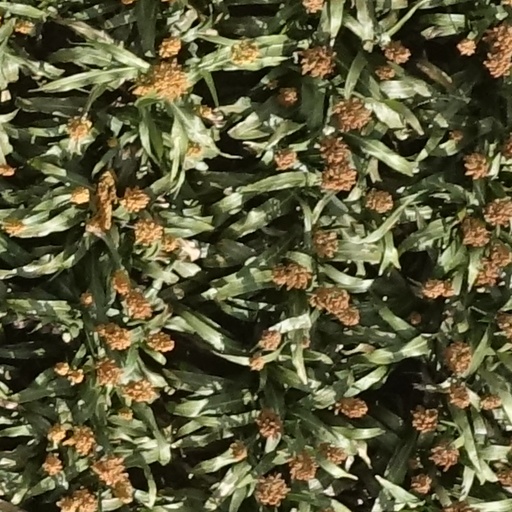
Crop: sorghum